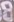
Number: 8